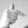
ASL letter: T